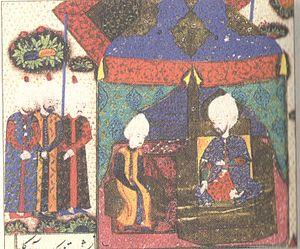
Sehzade Bayezid est un prince ottoman, fils du sultan Soliman le Magnifique et de Roxelane.